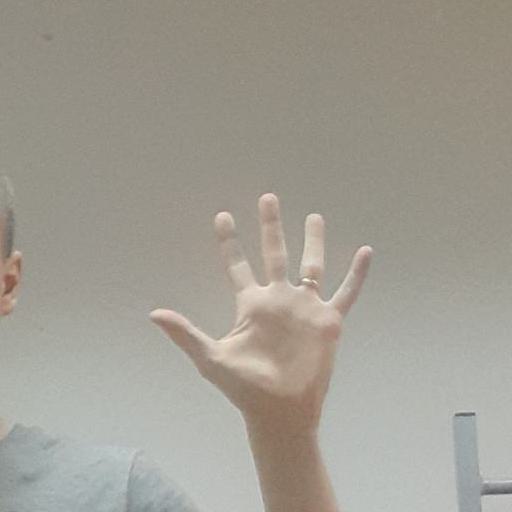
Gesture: palm